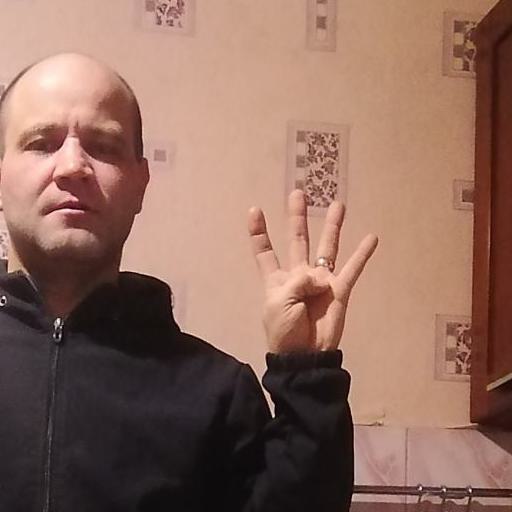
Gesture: four